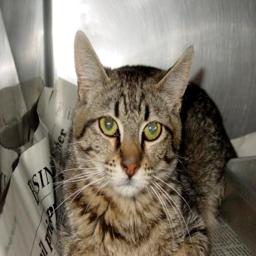
Animal: cats